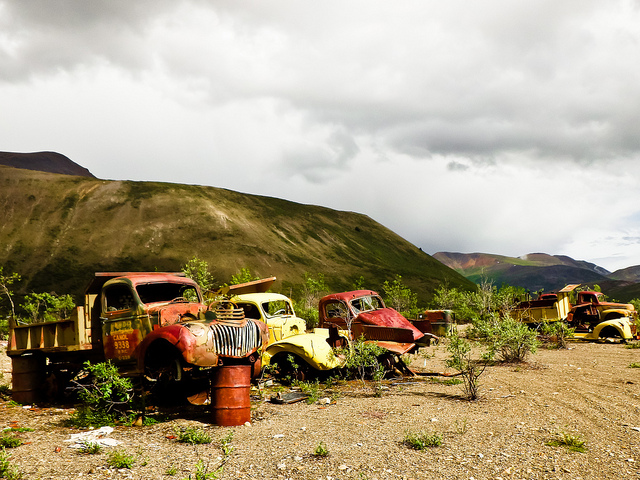
user: Given an image and a question. Answer the question in a short answer. Question: What is the cause of the orange dust like breakdown shown on these cars? Short Answer:
assistant: rust